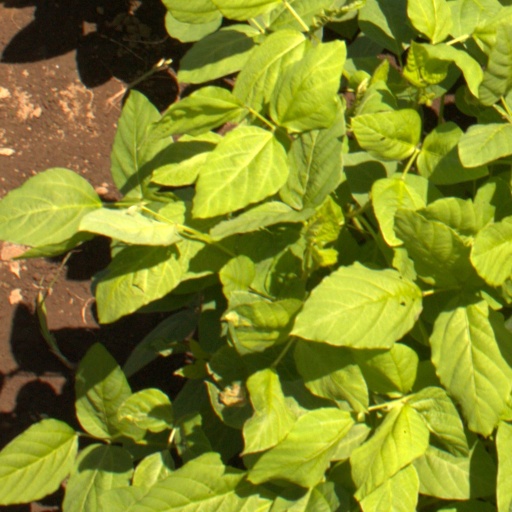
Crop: soybean